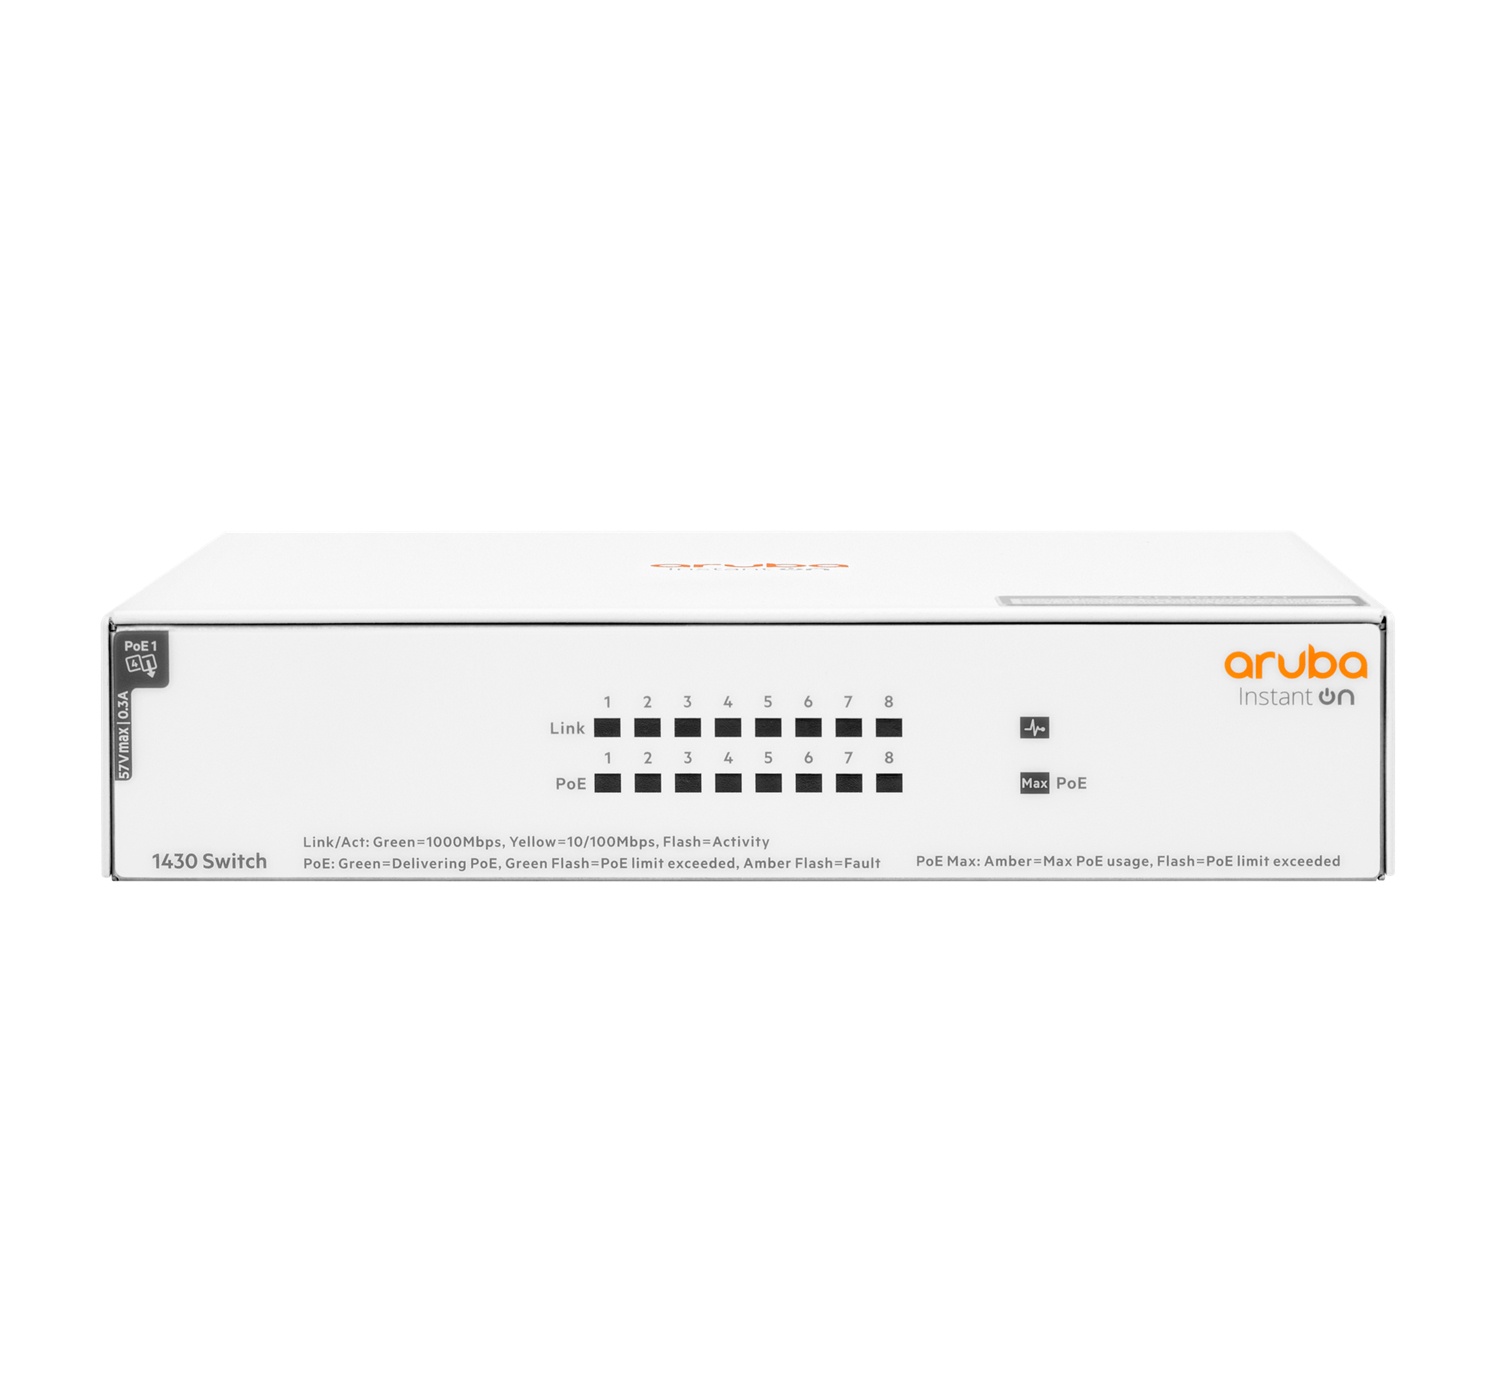
Aruba Instant On 1430 8G Class4 PoE 64W Unmanaged L2 Gigabit Ethernet (10/100/1000) Power over Ethernet (PoE) White
Brand: HPE
Category: Electronics > Networking > Hubs & Switches > Power Over Ethernet Switches